2012 CrossFit Games

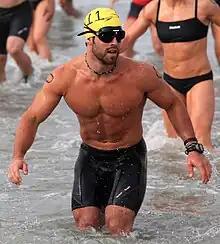
Rich Froning walking backward into the ocean as he was wearing swimming fins in event 1.

The first three event were held at Marine Corps Base Camp Pendleton, which were unexpected additions, taking place as they did two days before athletes had expected the Games to start. A rest day was introduced after the events at Camp Pendleton before competition resumed at the Home Depot Center in Carson.